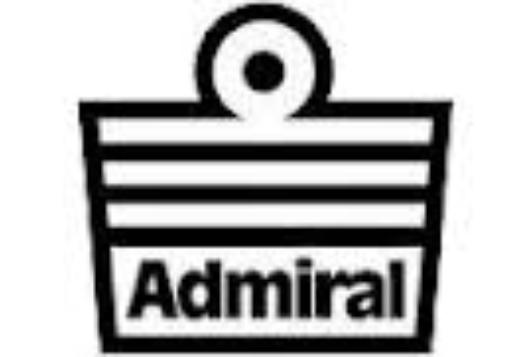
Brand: Admiral
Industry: Clothes